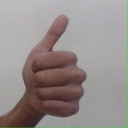
अक्षर: थ